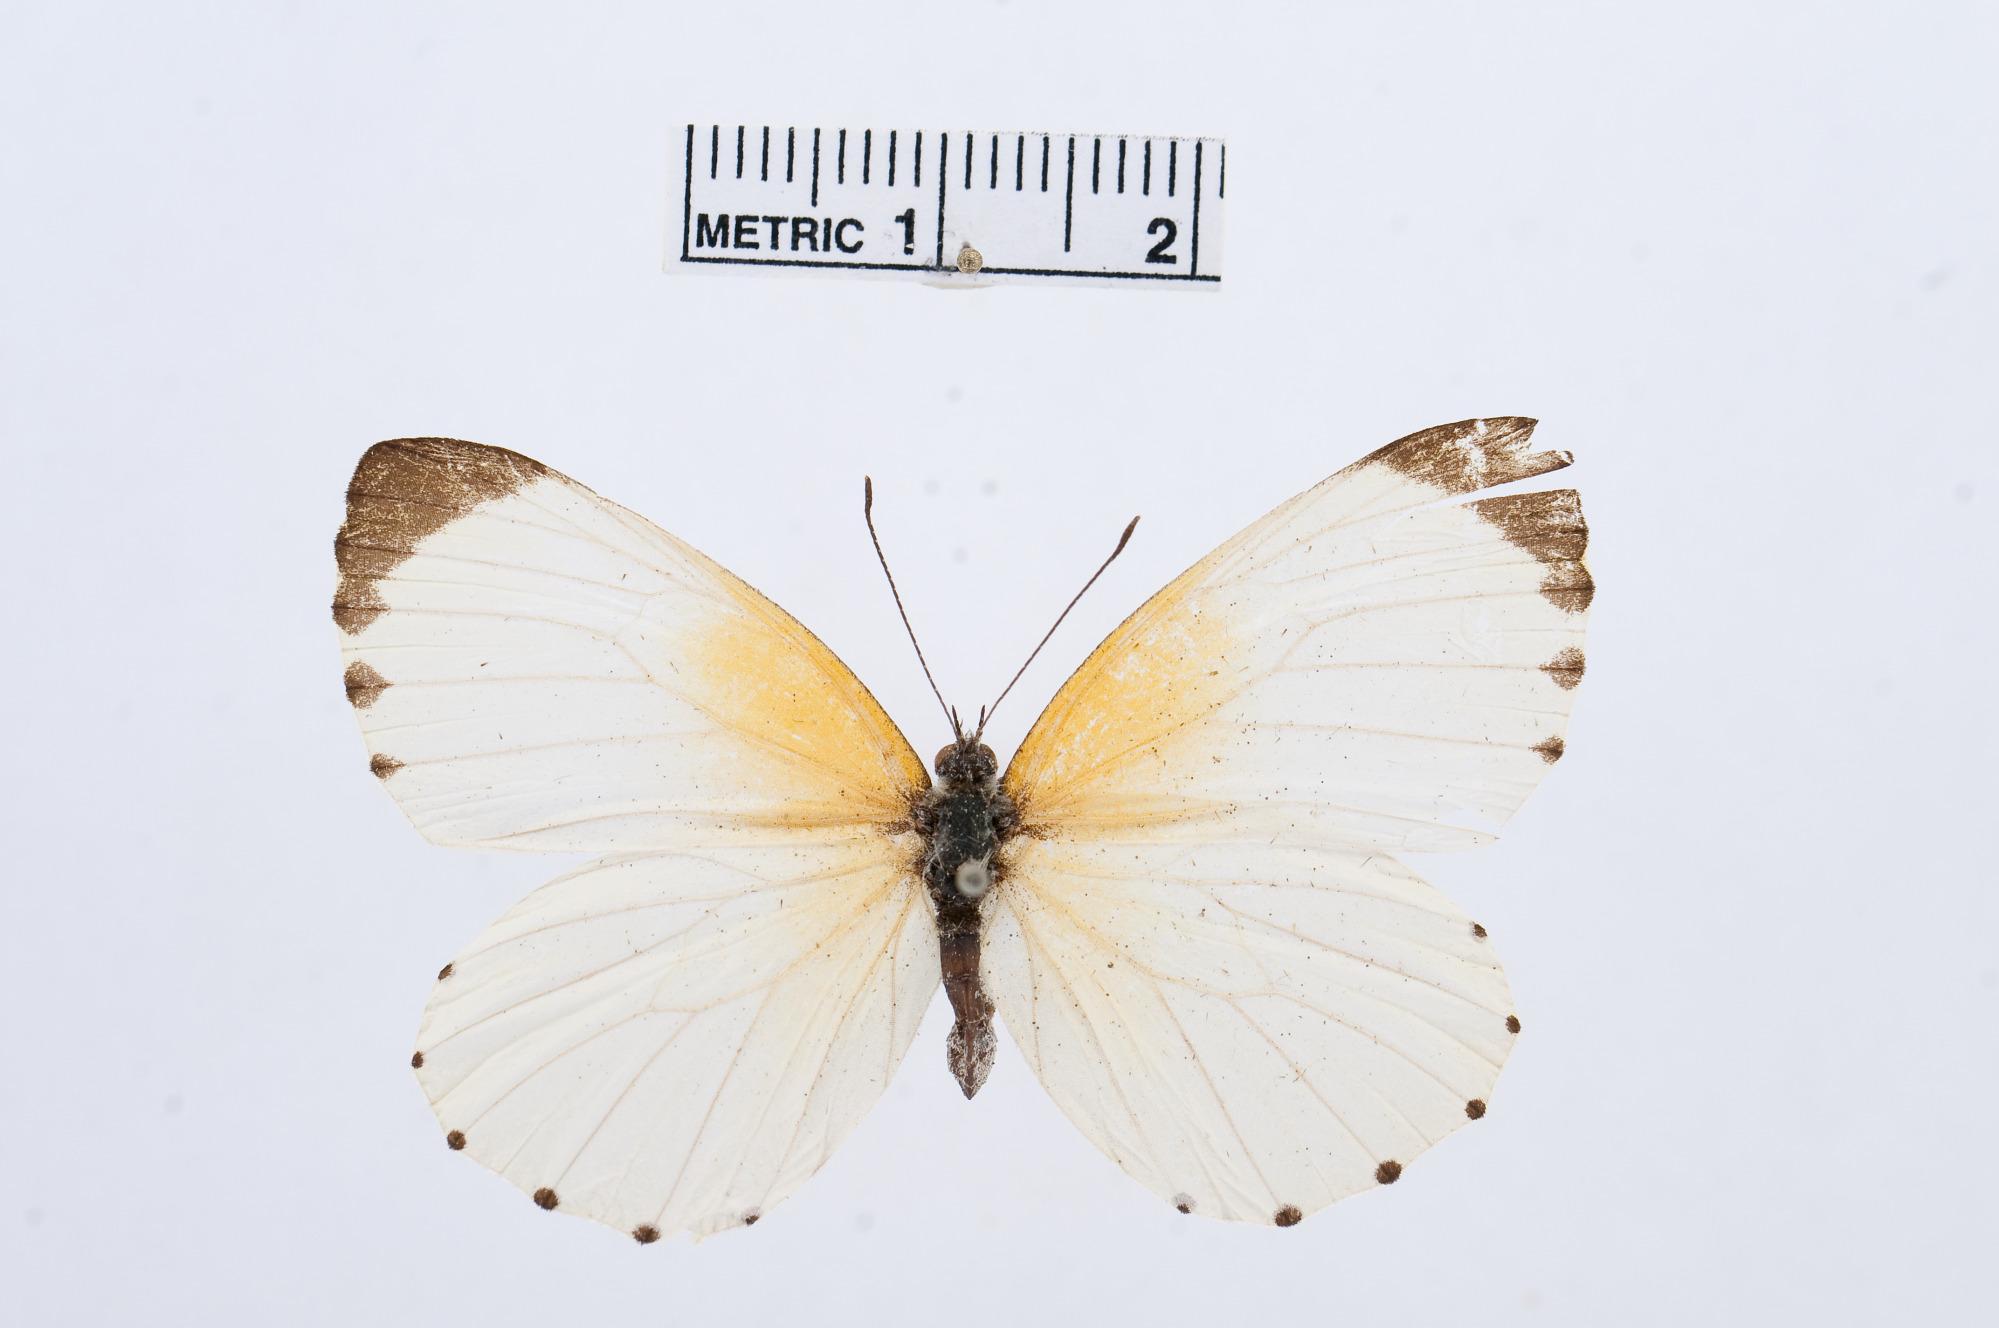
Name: Mylothris yulei
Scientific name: Mylothris yulei
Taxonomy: Animalia, Arthropoda, Hexapoda, Insecta, Lepidoptera, Pieridae, Pierinae